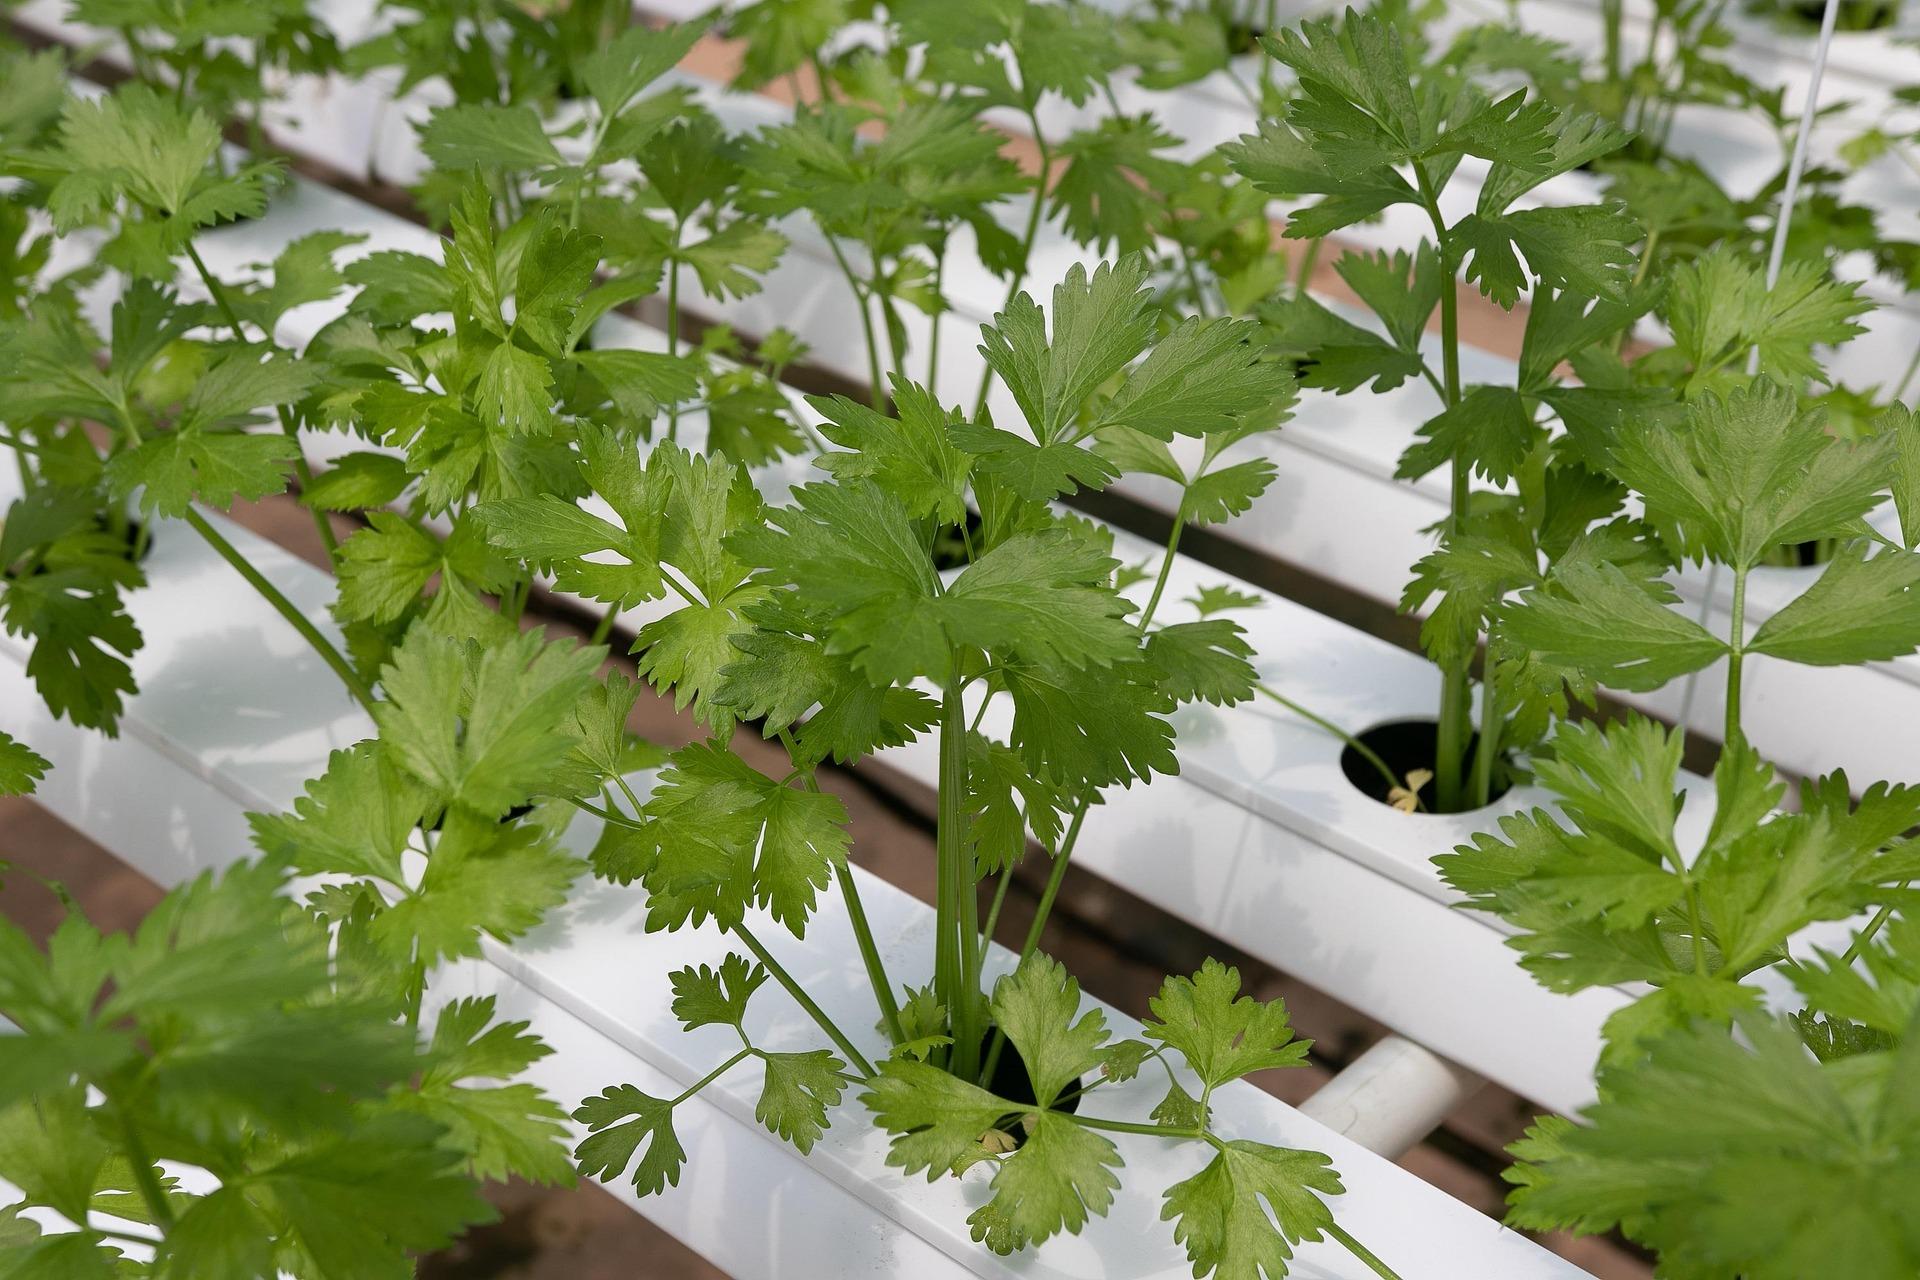
Mabomba yenye rangi nyeupe yaliyopangwa katika safu zilizonyooka yakiwa na mimea iliyoota na iliyochipua kwa rangi ya kijani kibichi, ikiashiria kuwa ni eneo litumikalo kwa ajili ya kilimo cha haidroponi kwa sayansi ya bila kutumia udongo.